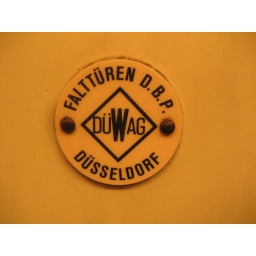
The San Diego metro train doors are made in Dusseldorf